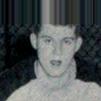
Age: 17